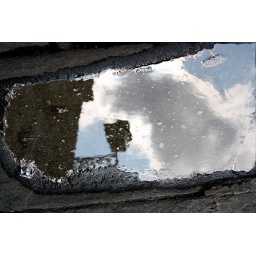
Lantern in the sky in the water